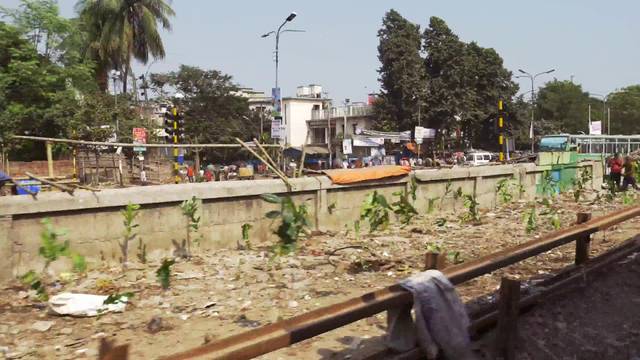
Region: Bangladesh
Coordinates: 23.75, 90.407